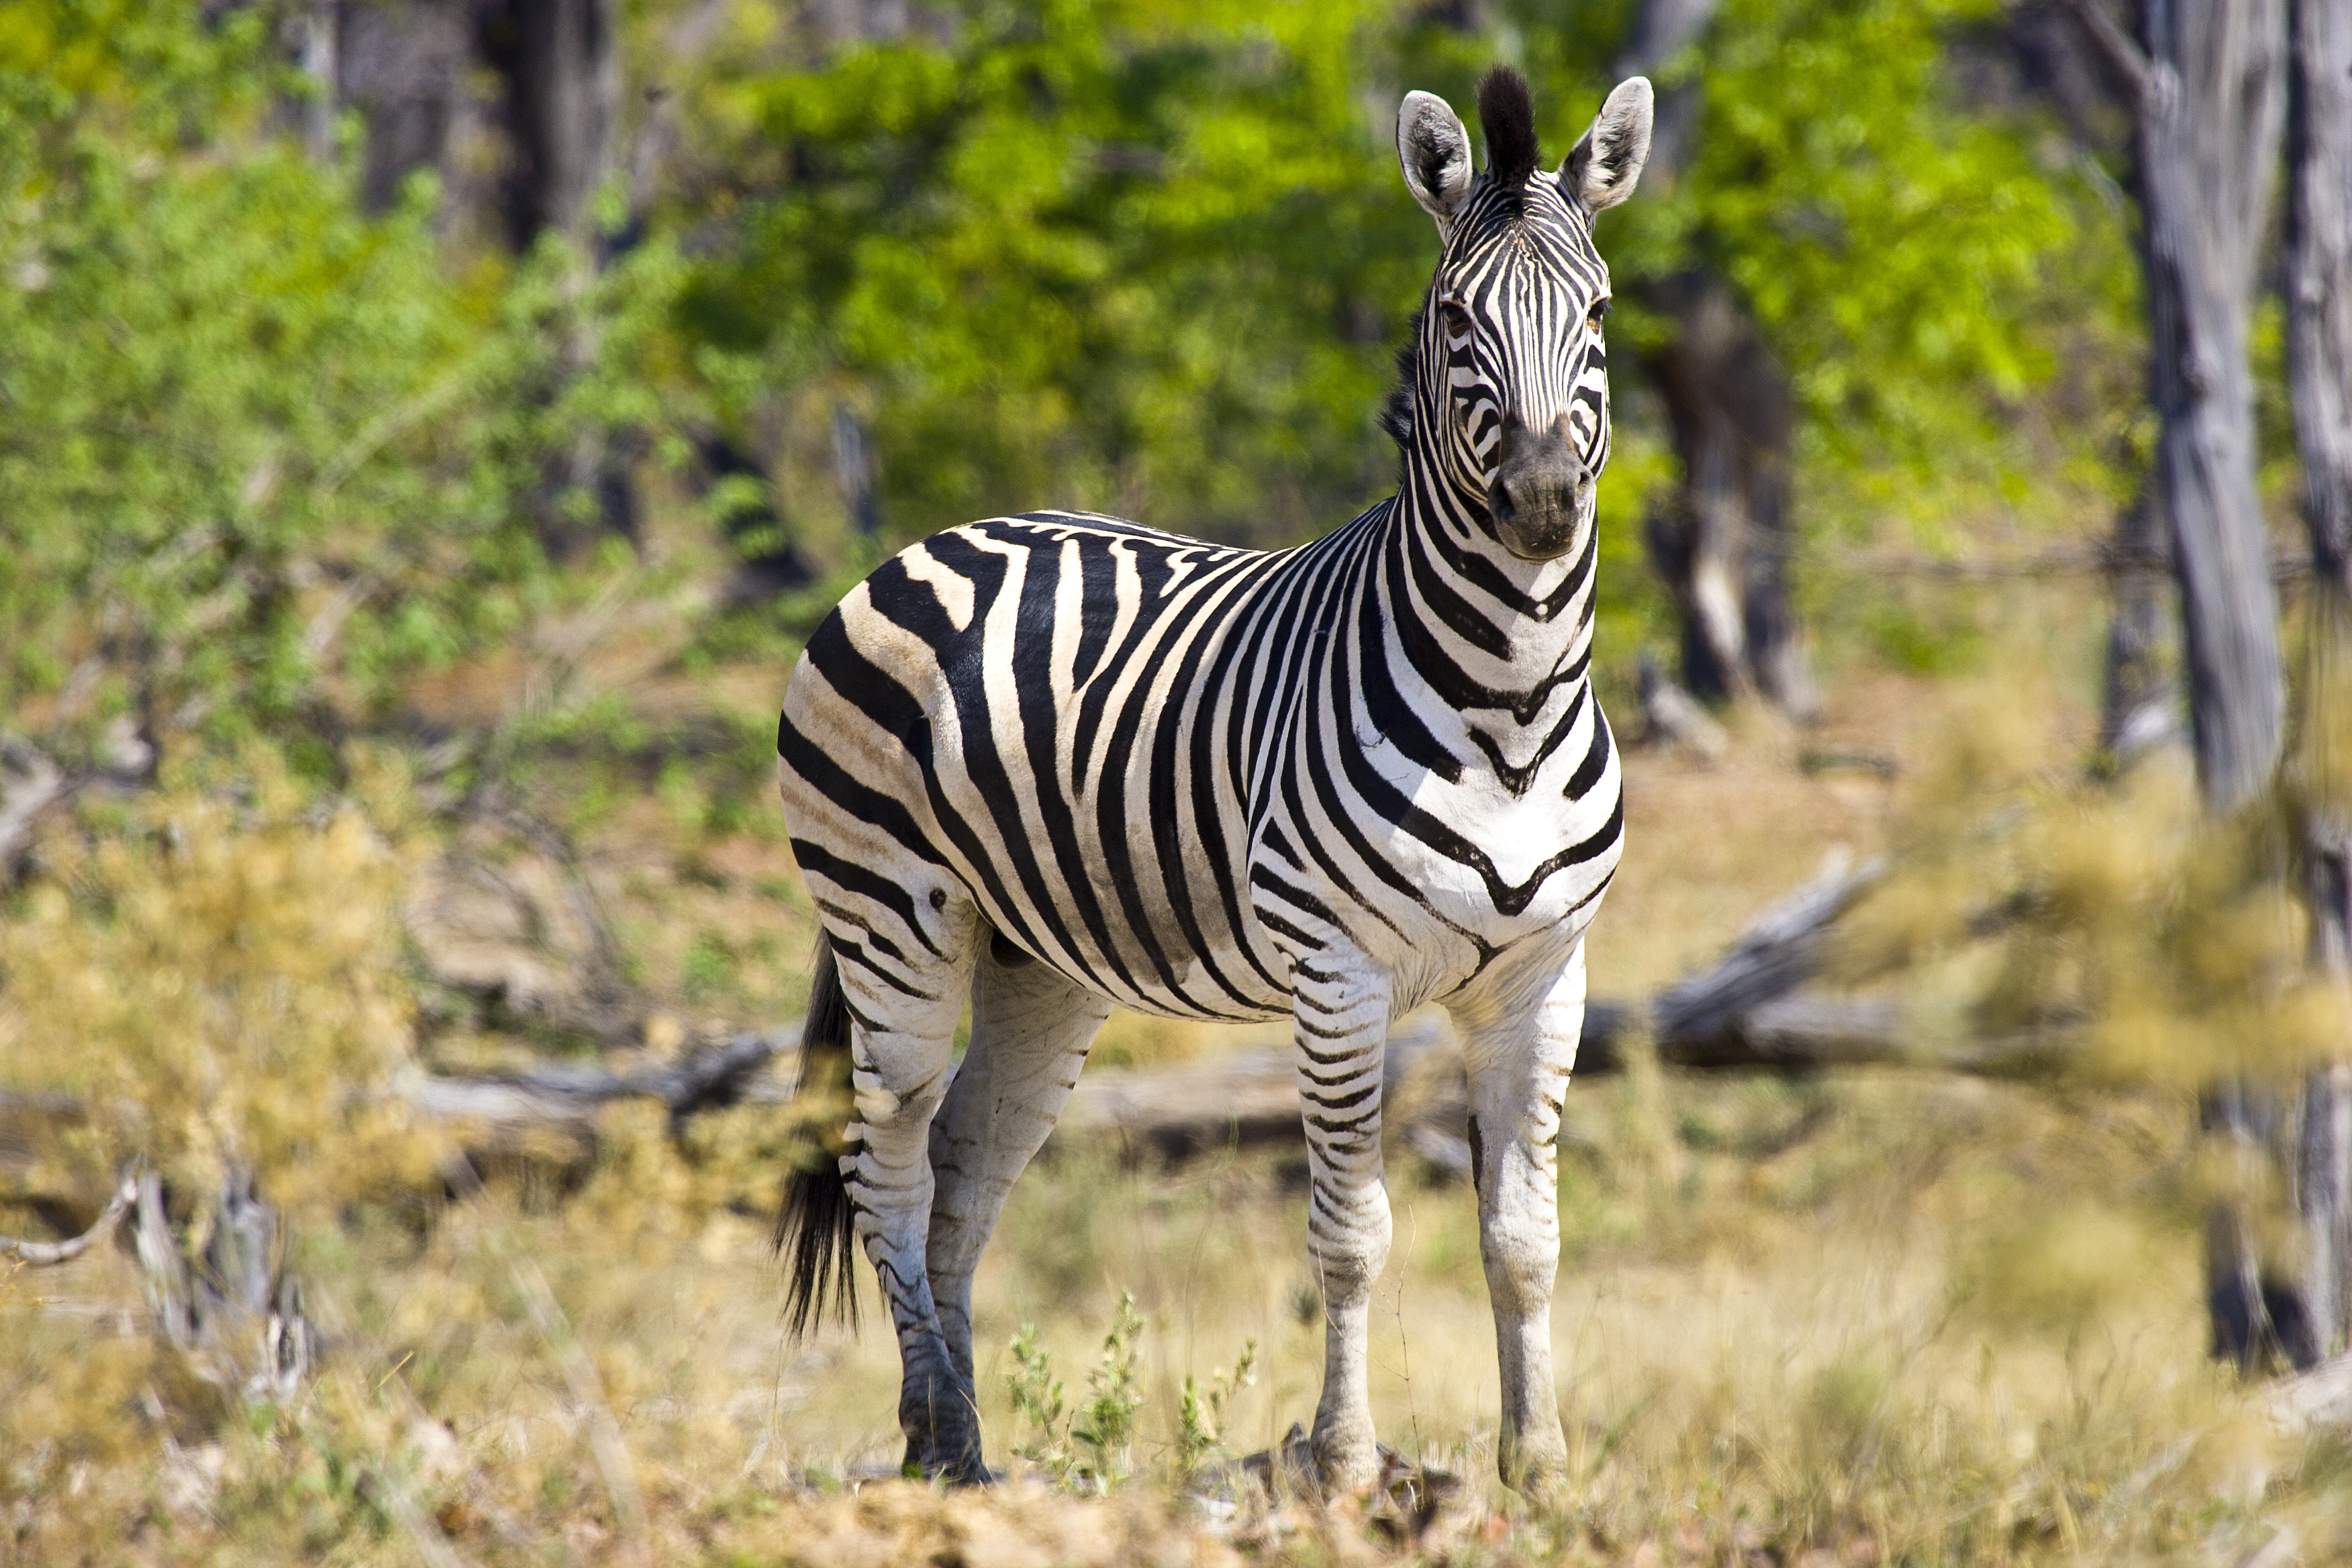
adventure, wildlife, zoo, africa, mammal, fauna, savanna, zebra, grassland, botswana, safari, horse like mammal